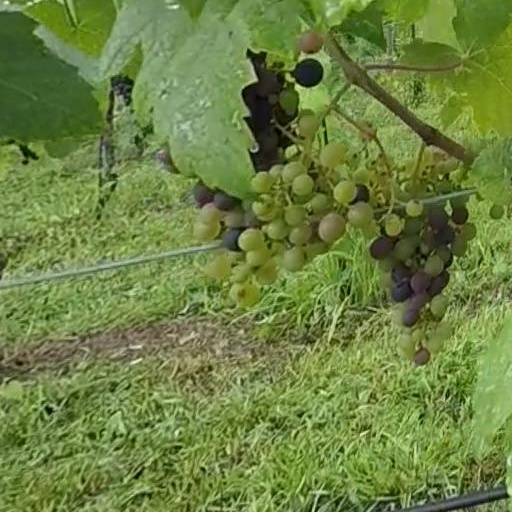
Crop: grape